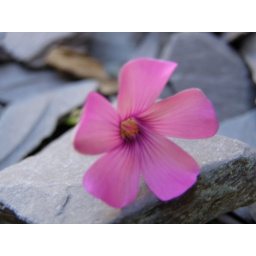
A little pink flower on a slate footpath in my garden. I think it's an Oxalis articulata or pink sorrel.